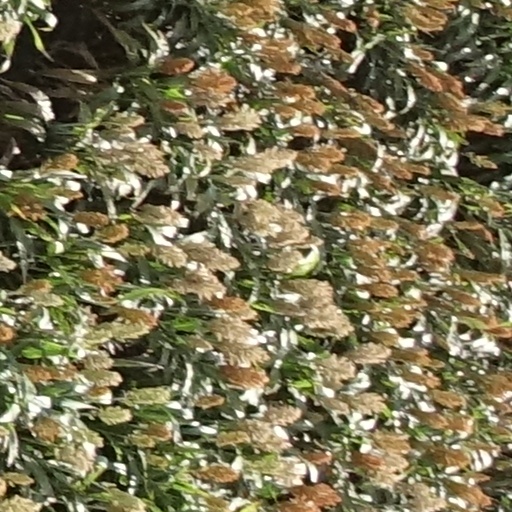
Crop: sorghum